Buenos Aires Underground 300 Series

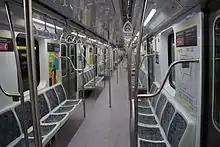
Interior of one of the cars

The 300 Series cars were initially ordered for Line H in 2012 with an initial order of 120 cars at a cost of US$ 216 million. These were to be delivered in 2015 and produced solely in Alstom's plant in São Paulo, unlike the 100 Series which also had components produced in Argentina. These were to be put into service once the Córdoba, Santa Fe and Las Heras stations were opened.